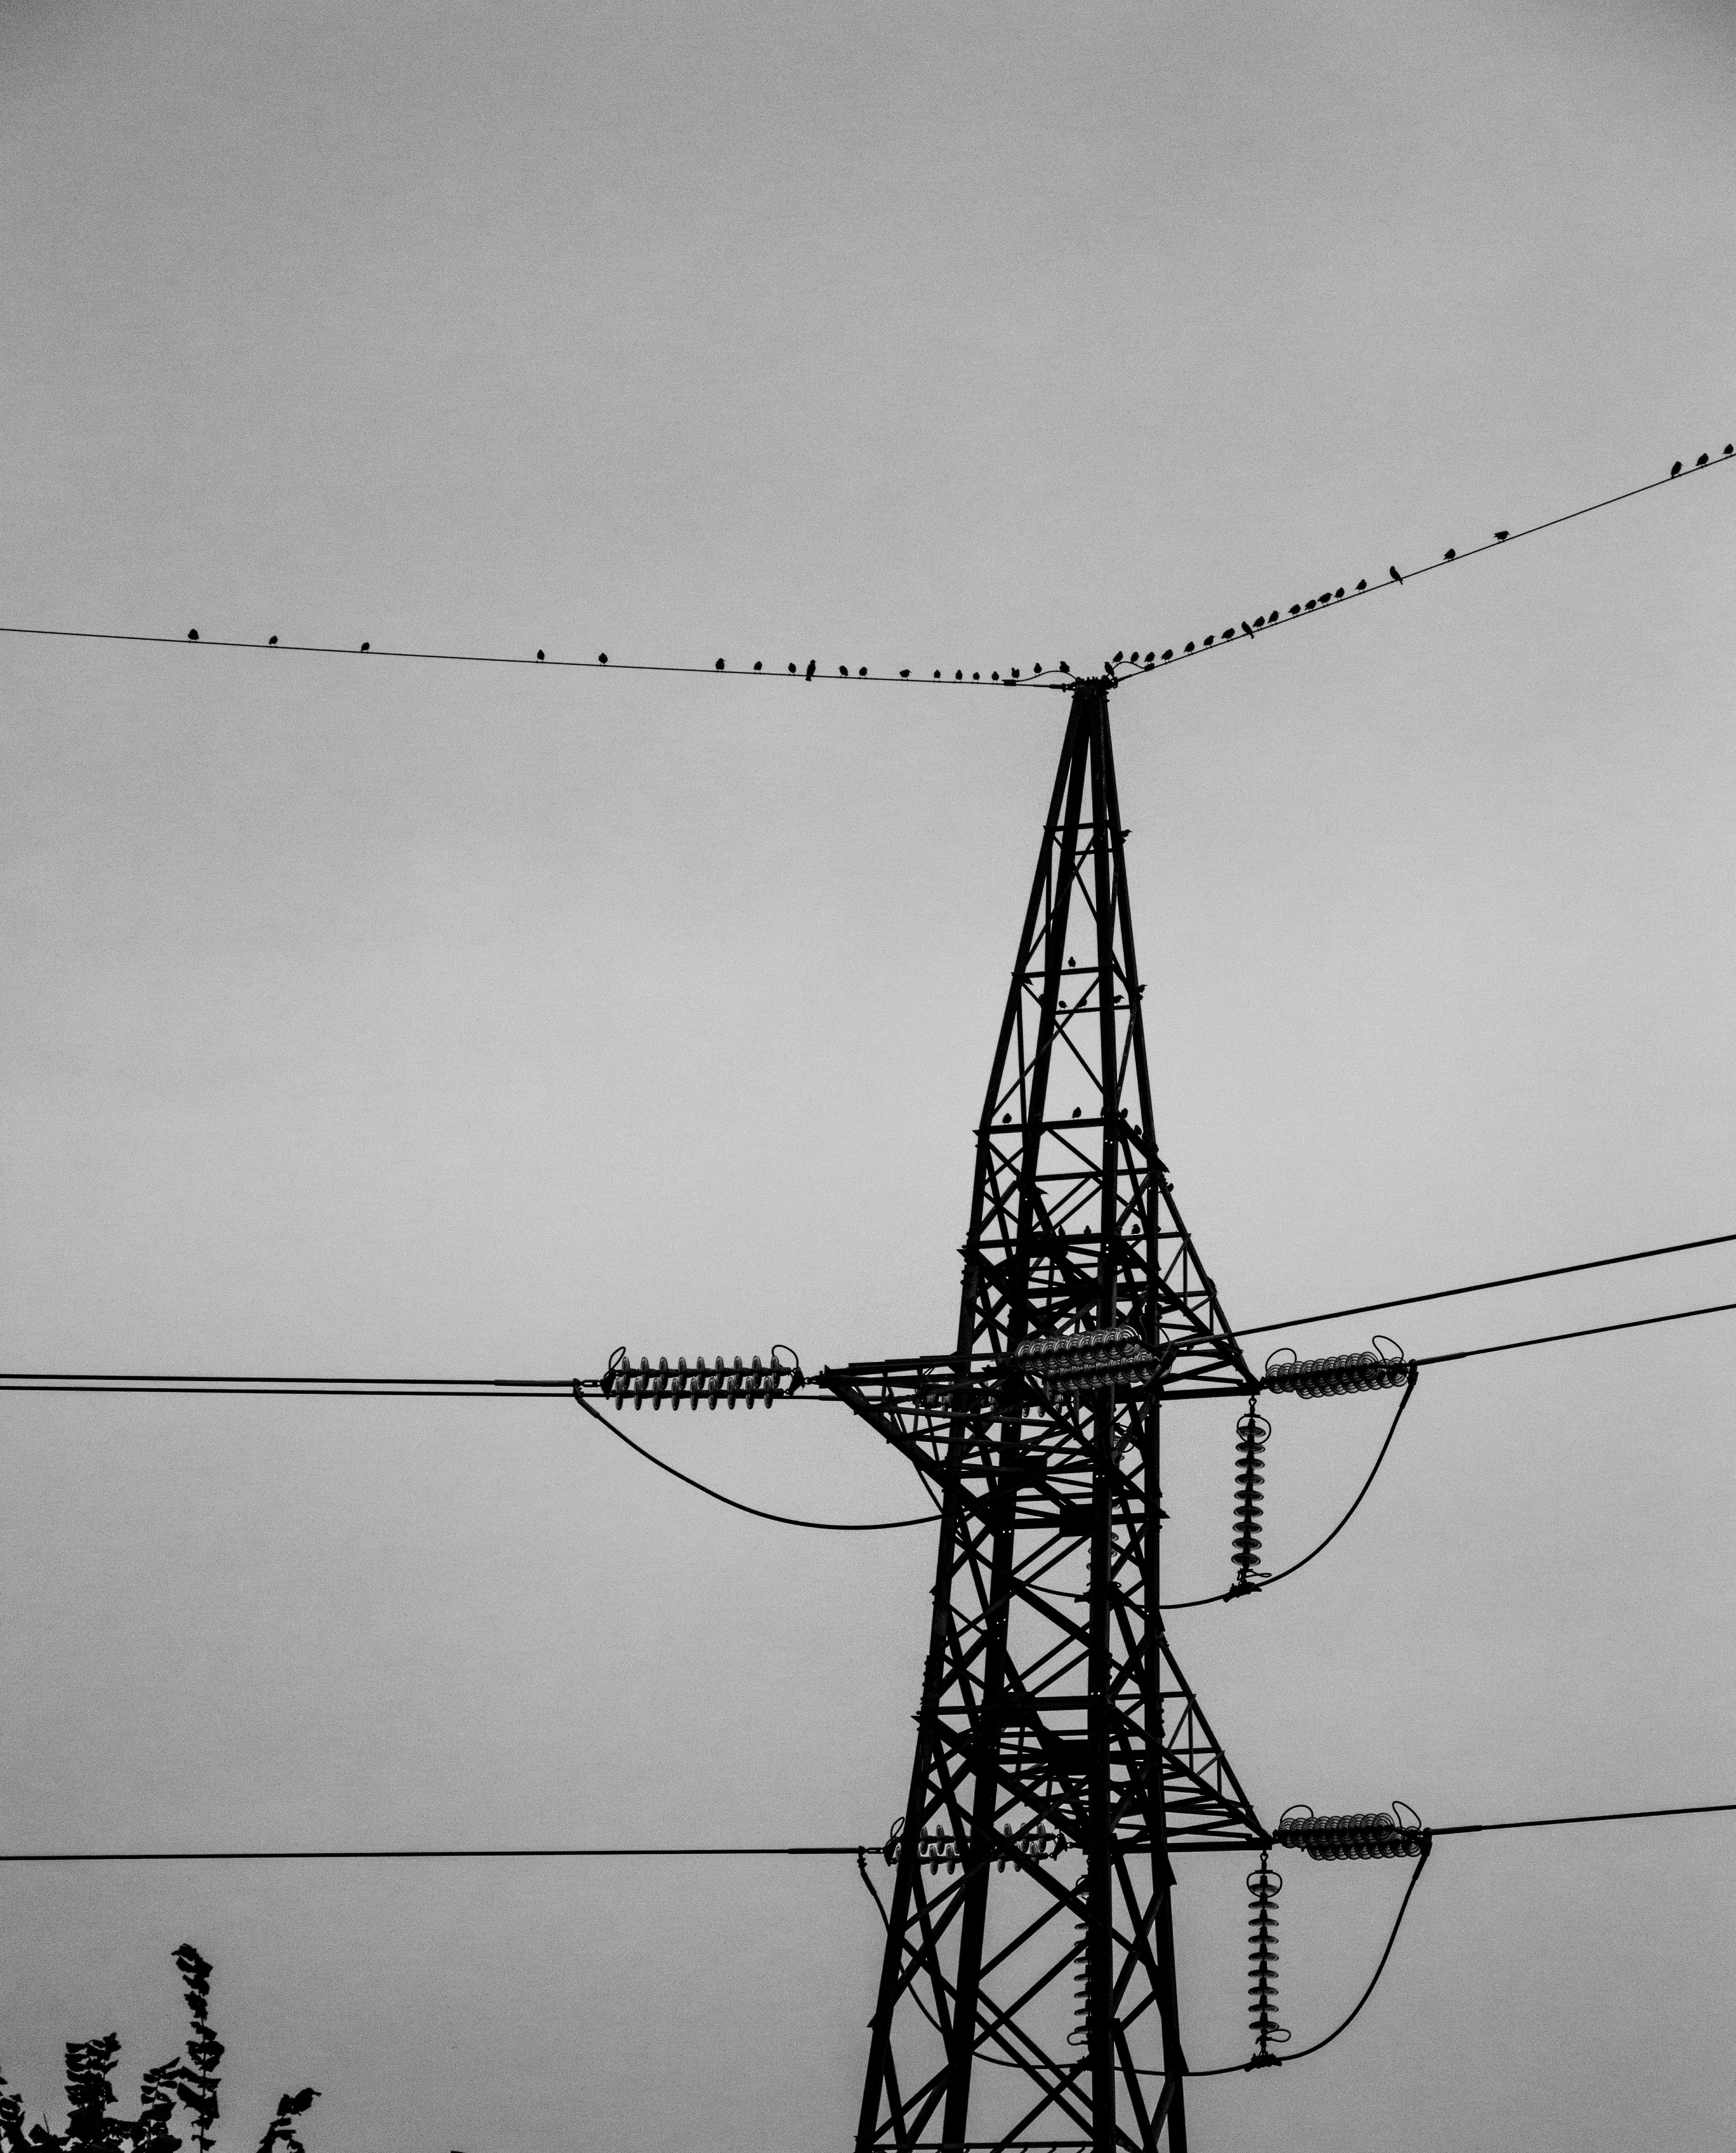
fence, black and white, white, line, tower, mast, black, electricity, monochrome, drawing, symmetry, shape, transmission tower, monochrome photography, outdoor structure, wire fencing, electrical supply, overhead power line